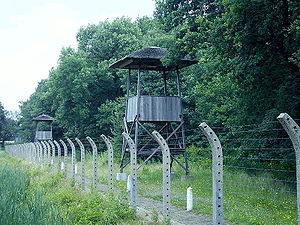
Herzogenbusch koncentrationslejr / Galleri
Herzogenbusch var en koncentrationslejr beliggende tæt på den hollandske by 's-Hertogenbosch.